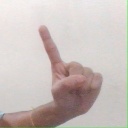
अक्षर: ए